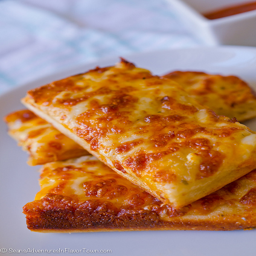
There is some cheesy bread laying on a white plate.
A white plate of food on a dining table.
A plate holds a stack of cheesy bread sticks.
Three pieces of cheesy pizza are displayed on a plate.
Thin, rectangular pieces of slightly burnt cheese pizza.